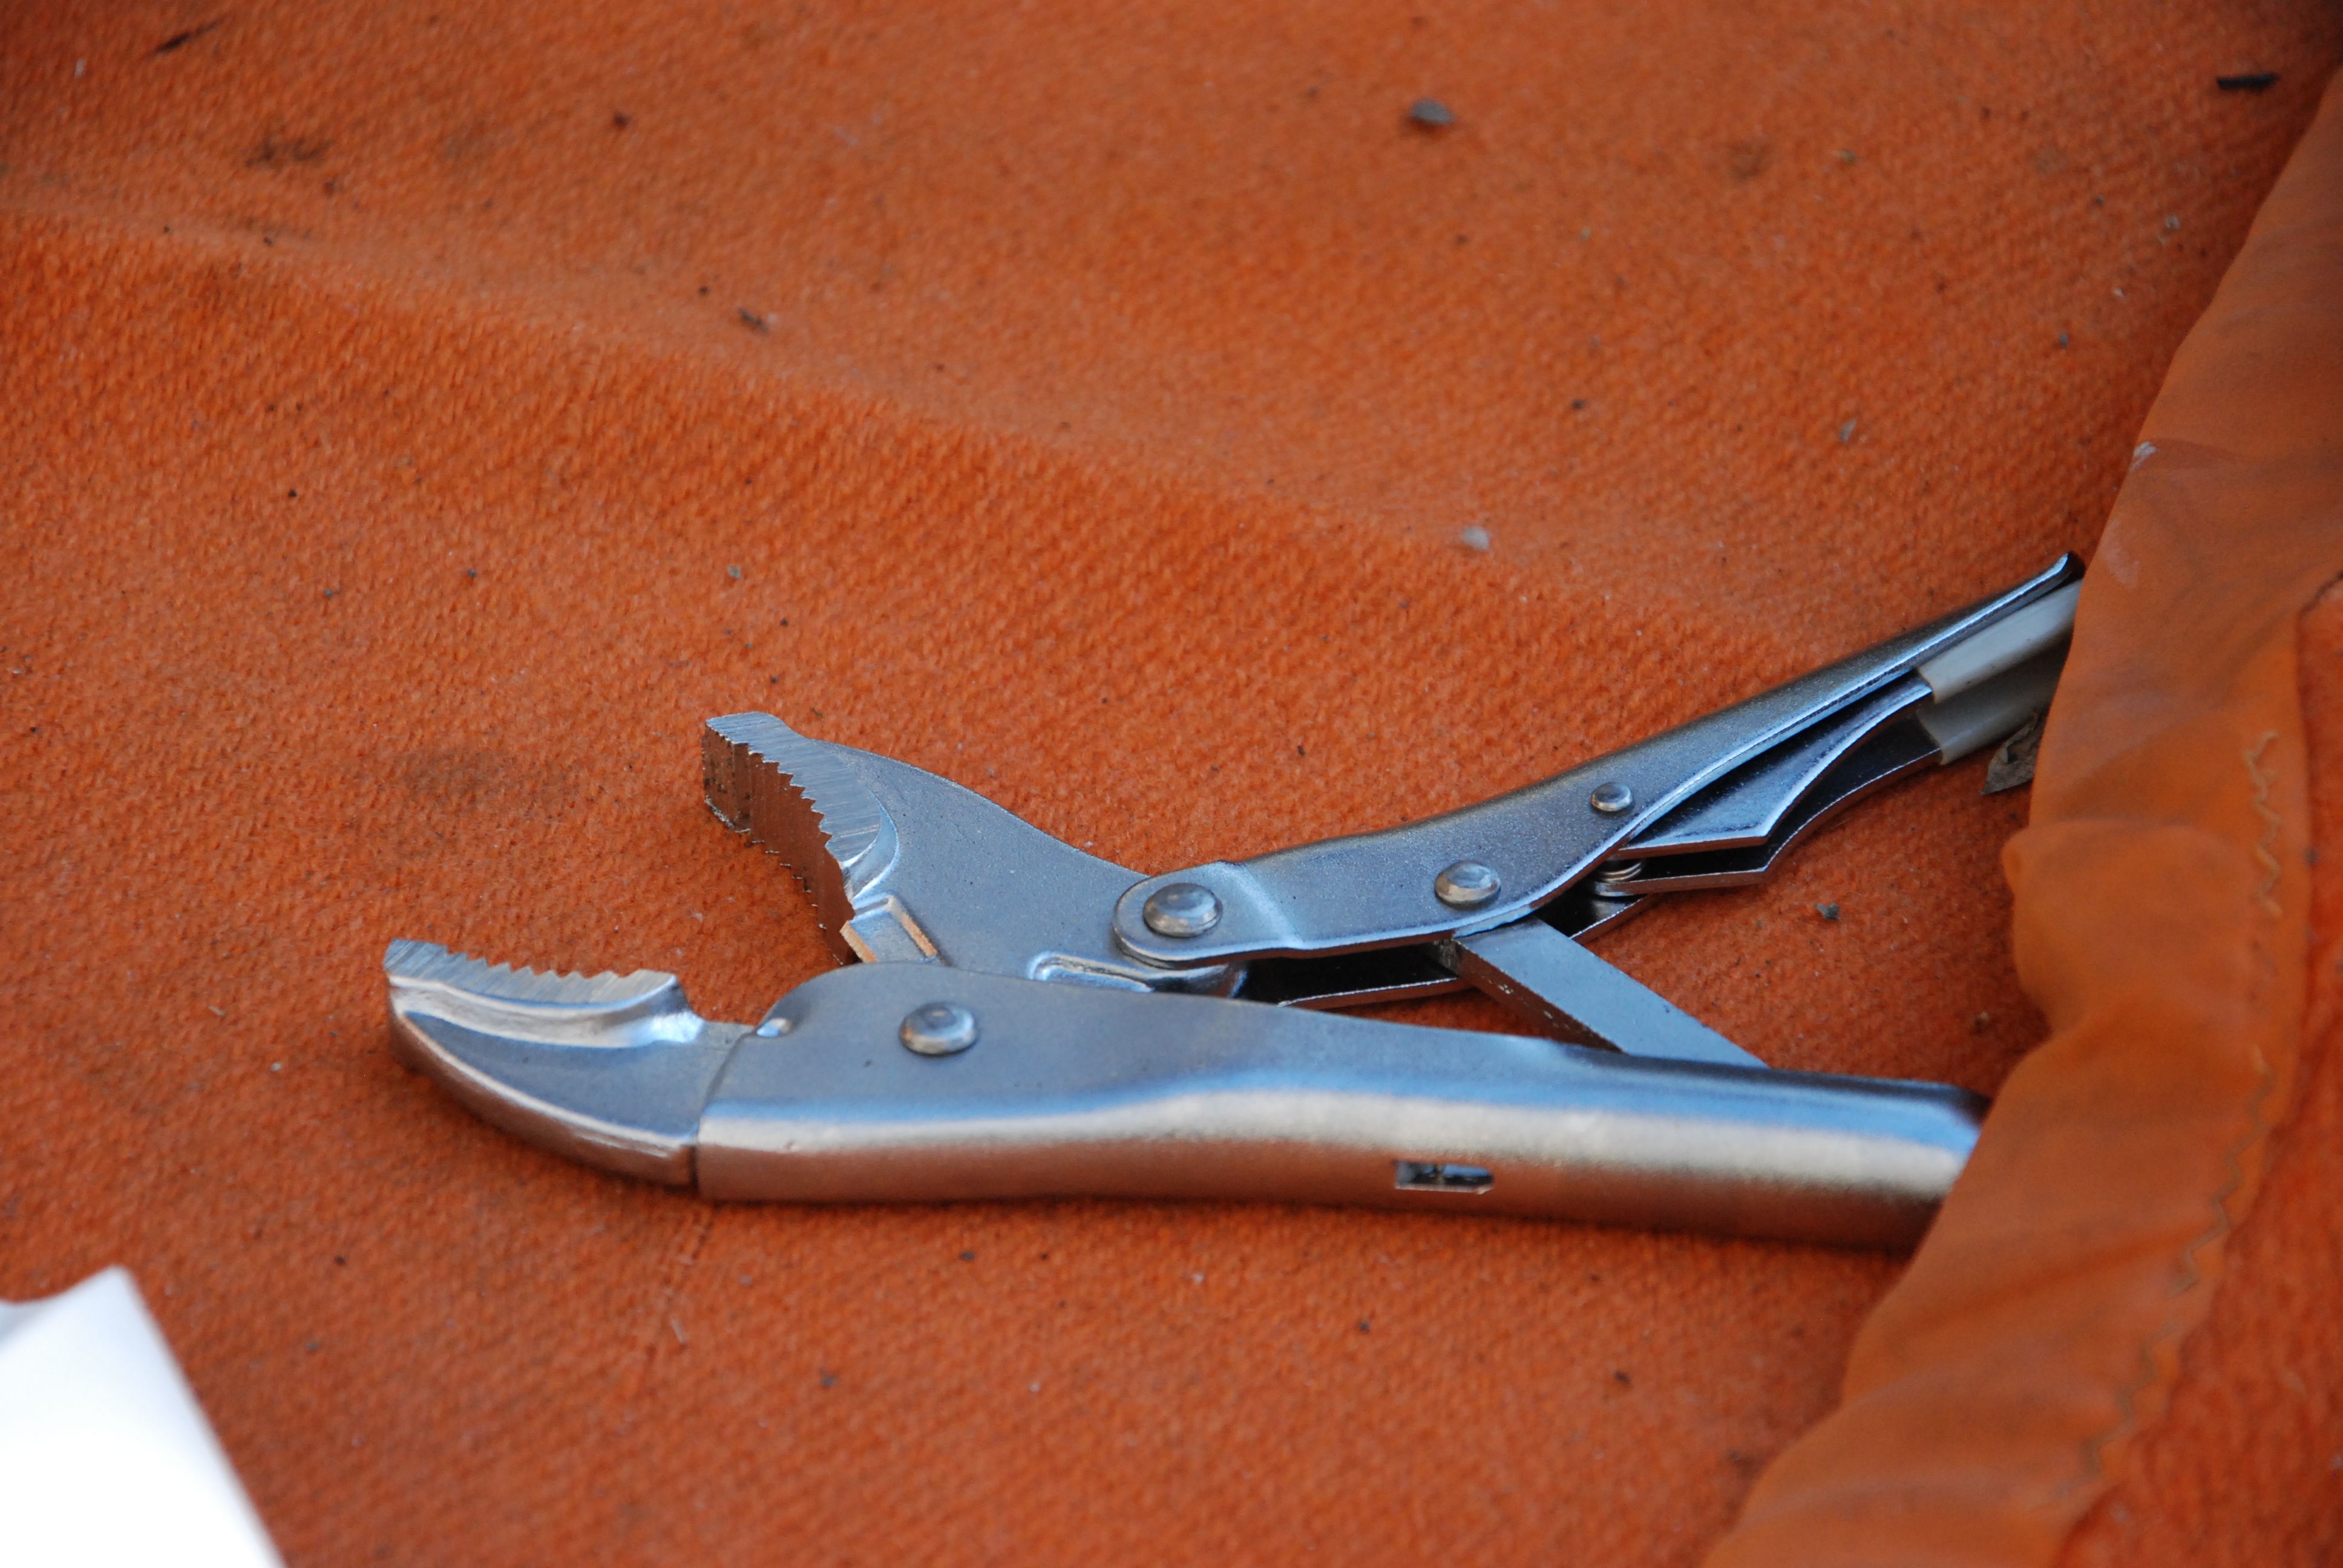
hand, wing, tool, key, tools, footwear